People Places Things

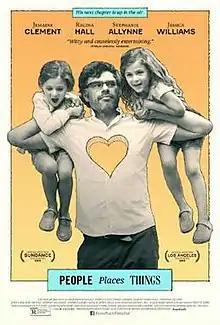
Theatrical release poster

People Places Things is a 2015 American comedy film written and directed by James C. Strouse. The film stars Jemaine Clement, Regina Hall, Jessica Williams, Stephanie Allynne and Michael Chernus. The film was released on August 14, 2015, by The Film Arcade.